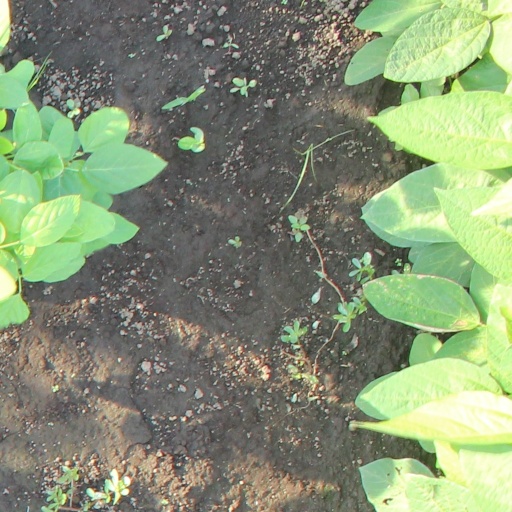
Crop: soybean